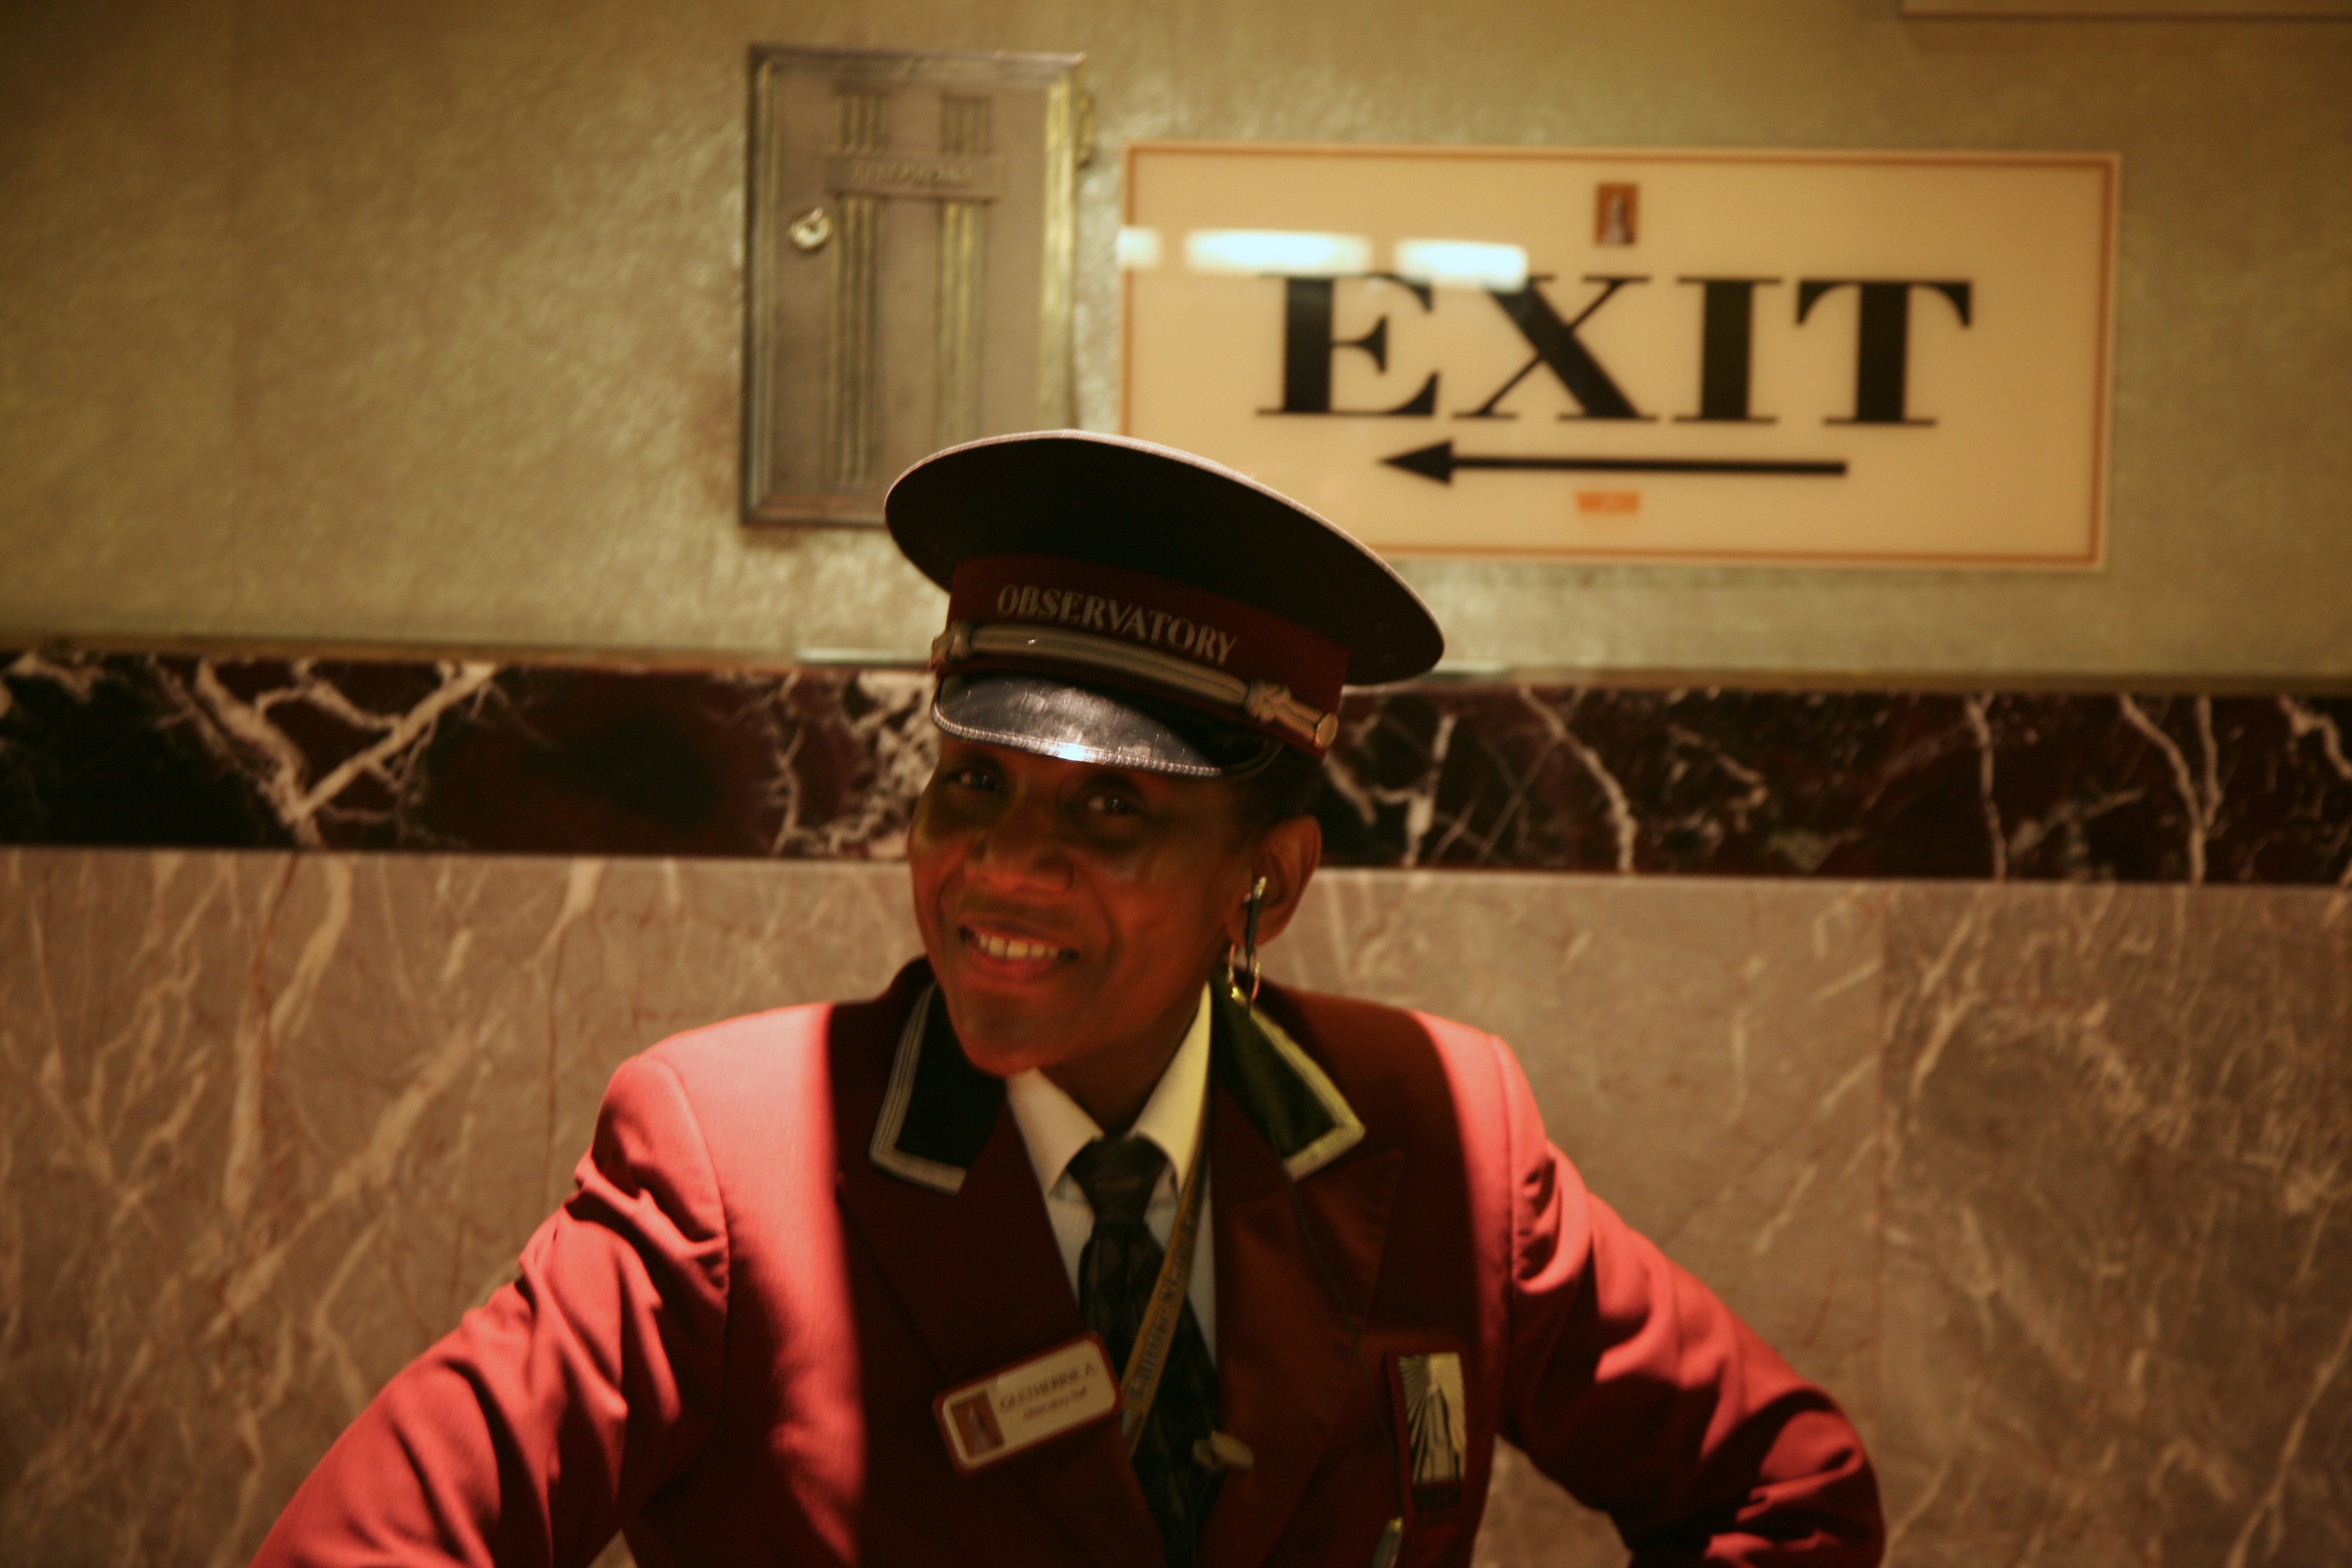
person, manhattan, nyc, newyork, empirestatebuilding, newyorkcity, ny, empirestate, skycraper